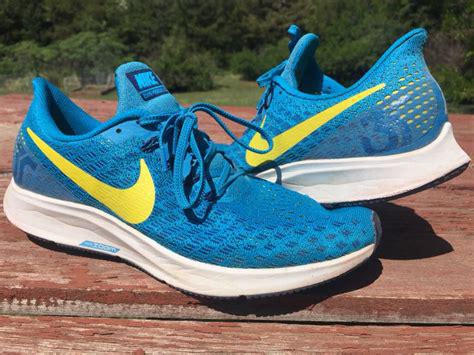
Brand: Nike
Model: Air Zoom Pegasus 34